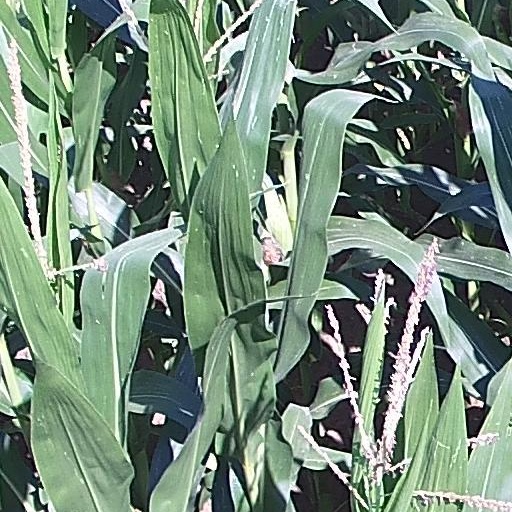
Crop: maize; corn